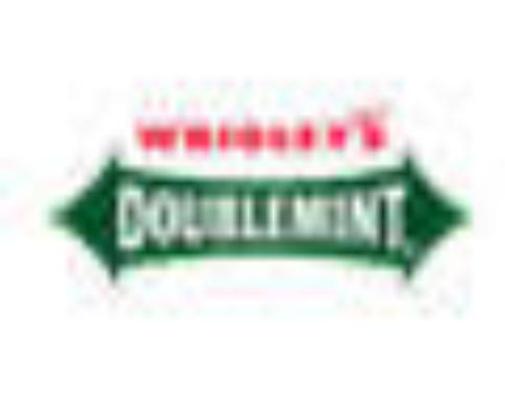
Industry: Food